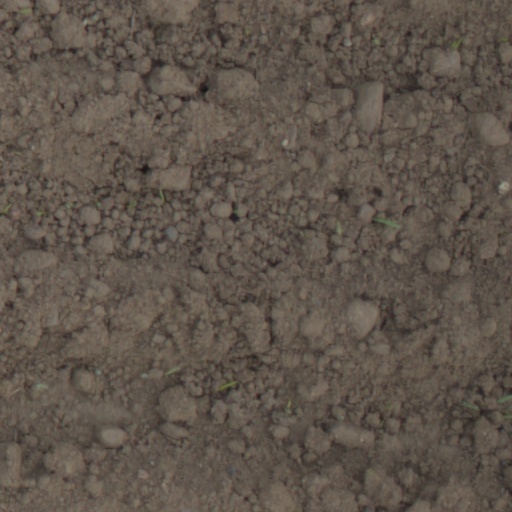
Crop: wheat